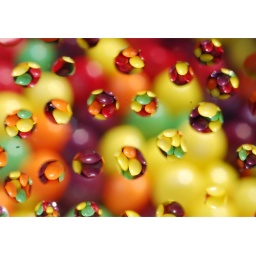
smarties  in water droplets on a sheet of glass ,  straight off the camera , no PS